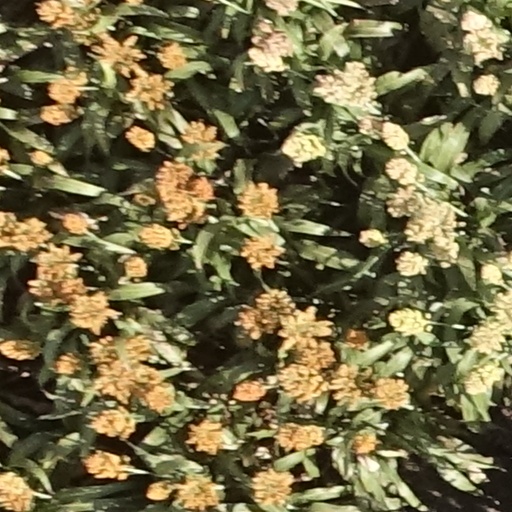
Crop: sorghum